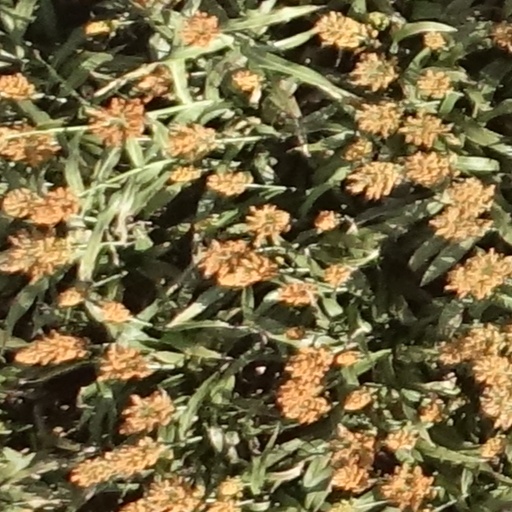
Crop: sorghum